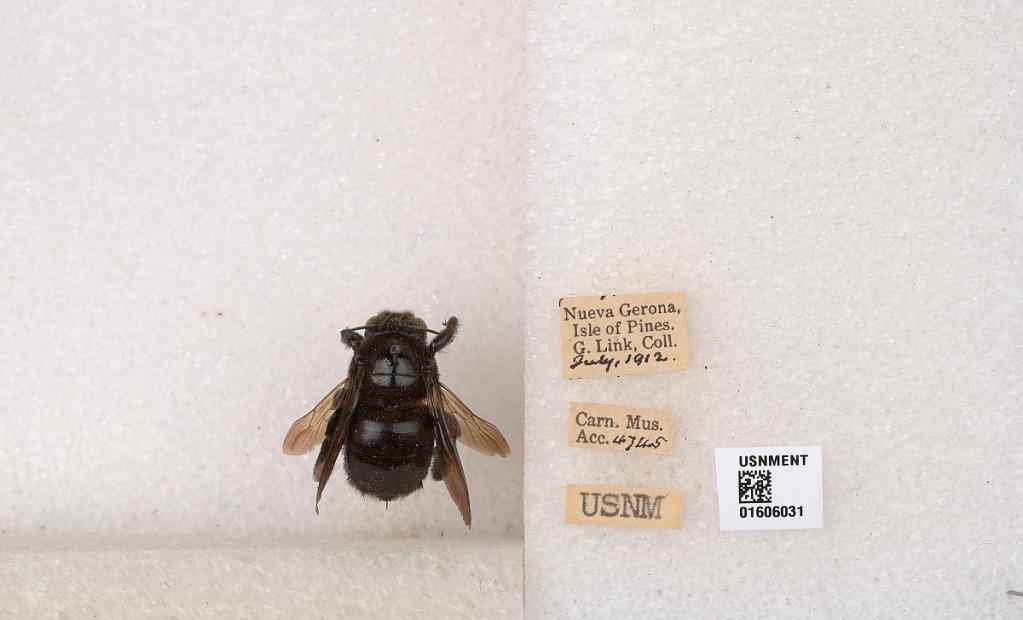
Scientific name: Xylocopa (Neoxylocopa) cubaecola Lucas
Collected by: G. Link
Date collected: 1912-7-1
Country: Cuba
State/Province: Isla de la Juventud
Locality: Nueva Gerona, Isle of Pines.
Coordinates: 21.8702, -82.8032